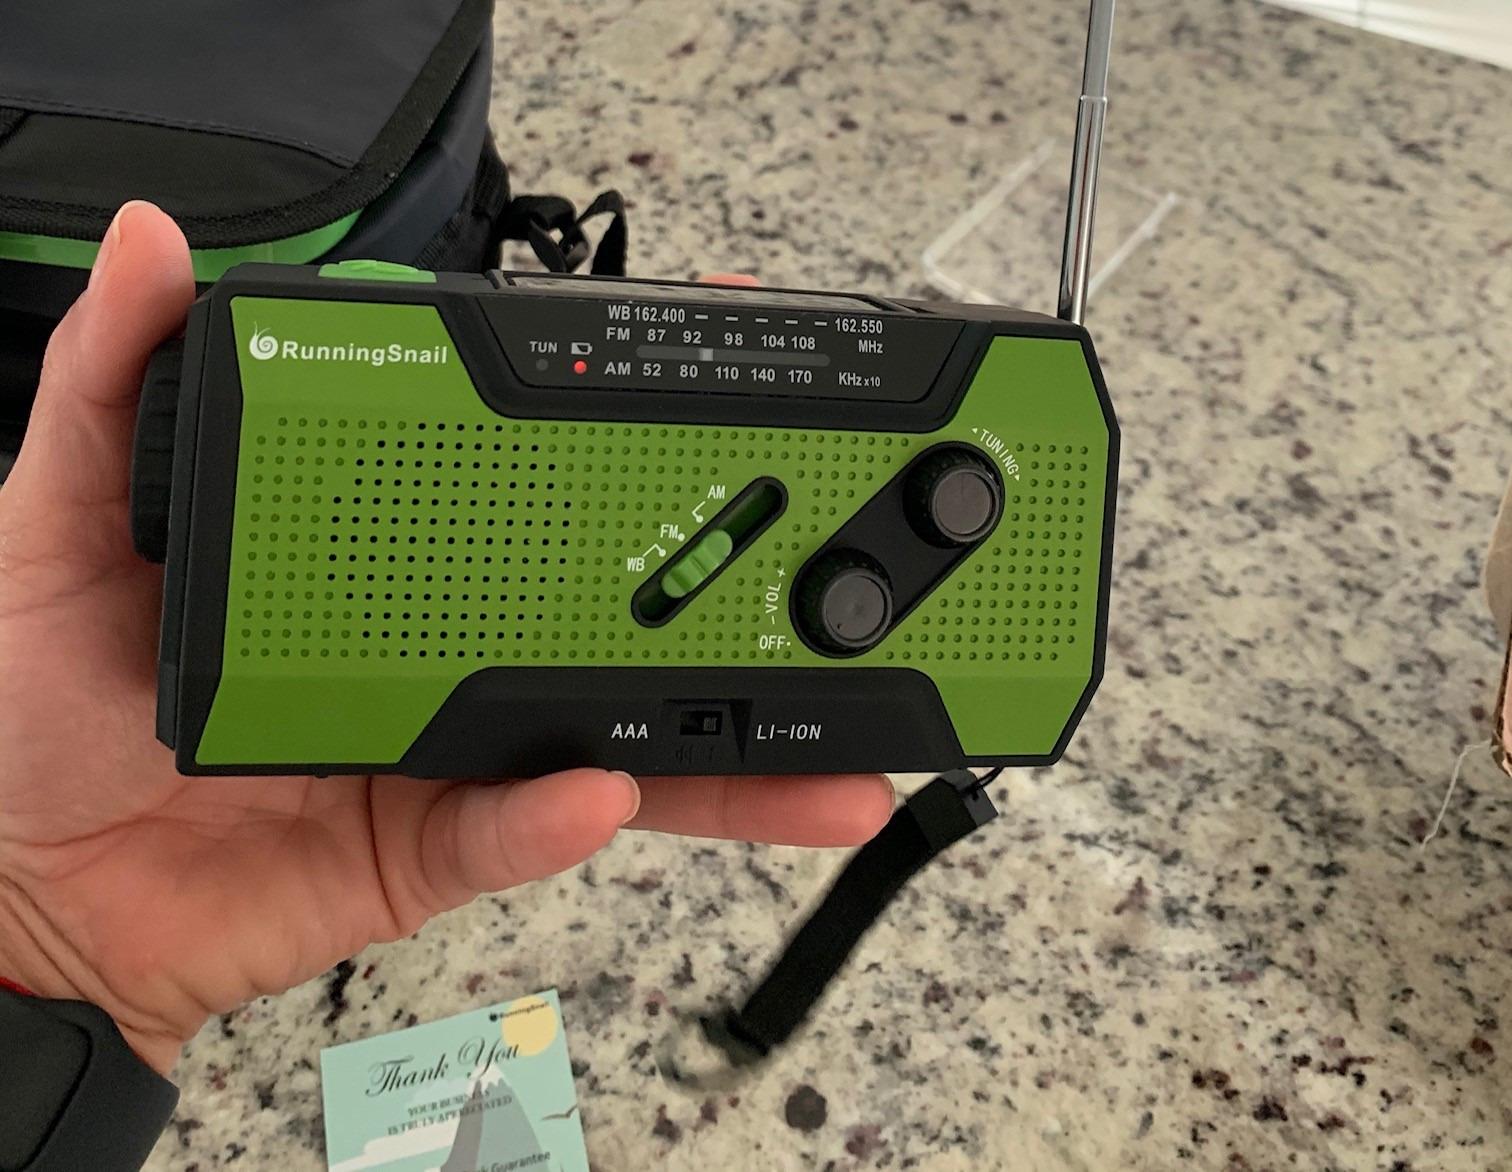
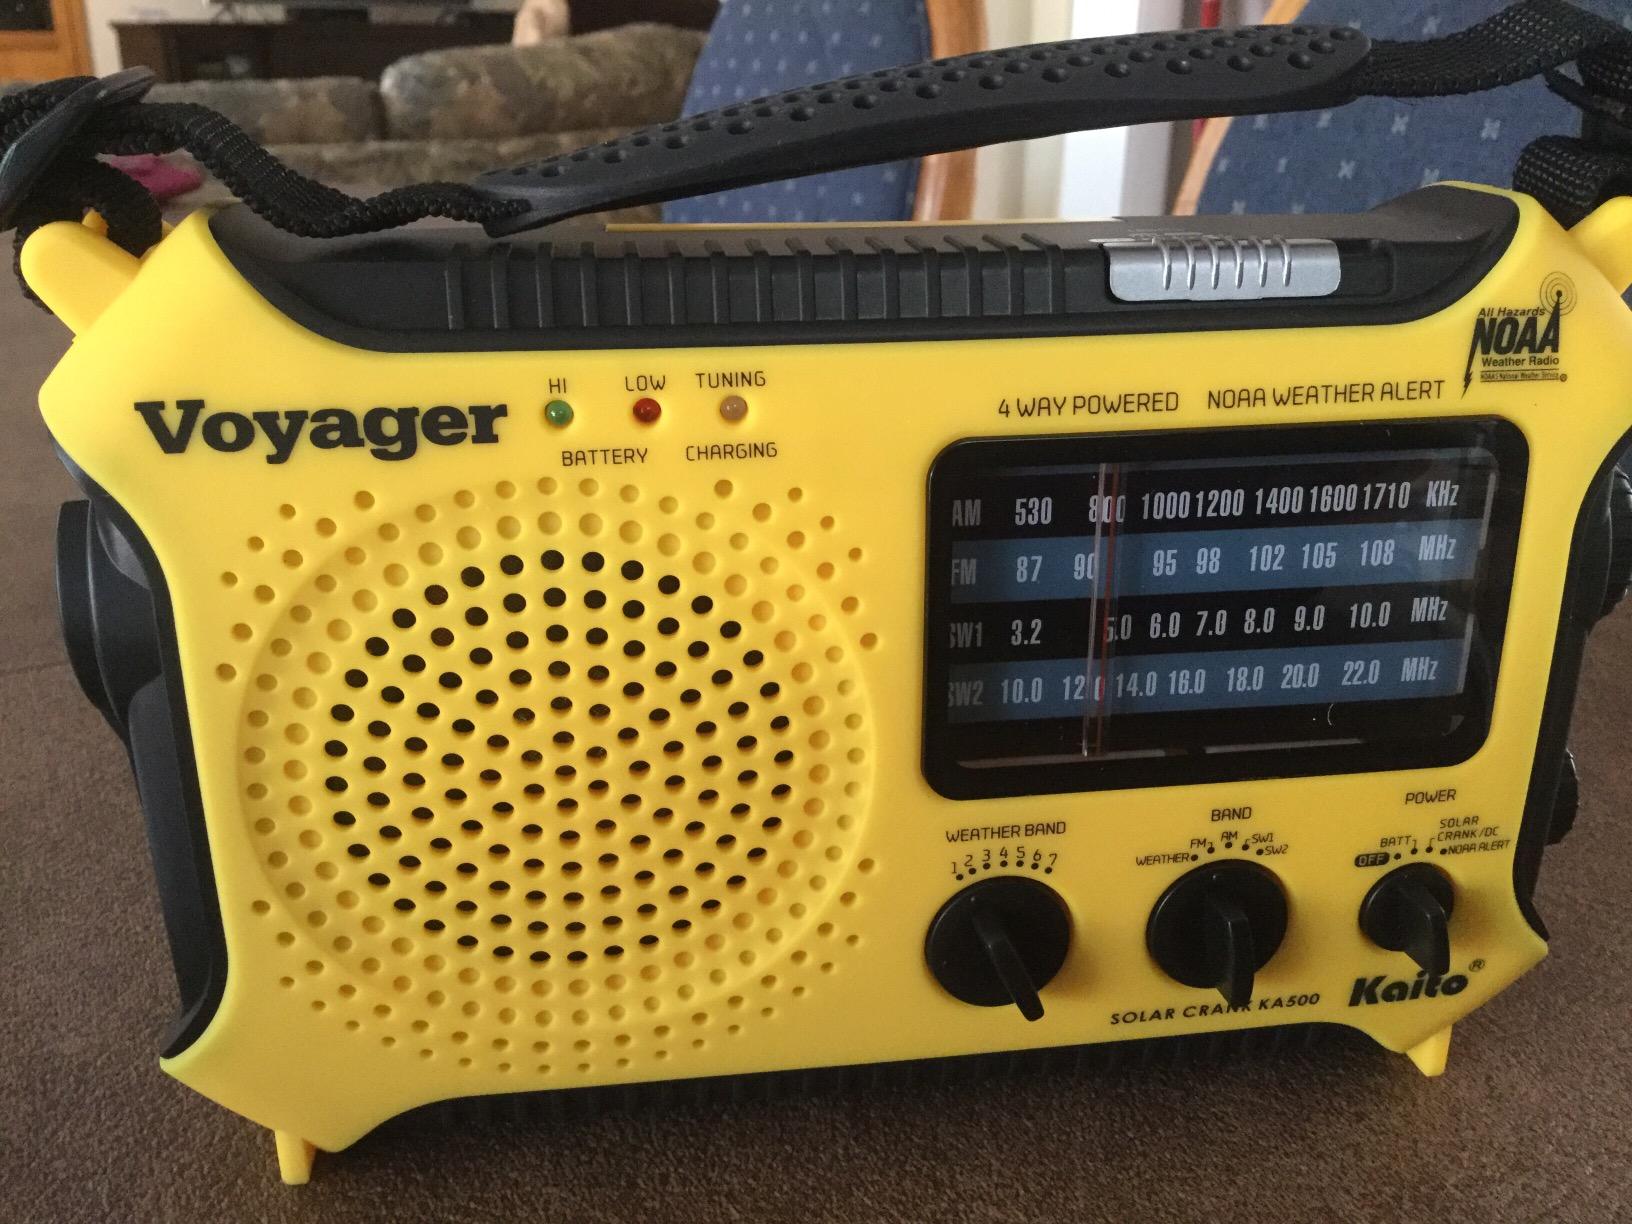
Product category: radio
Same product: no